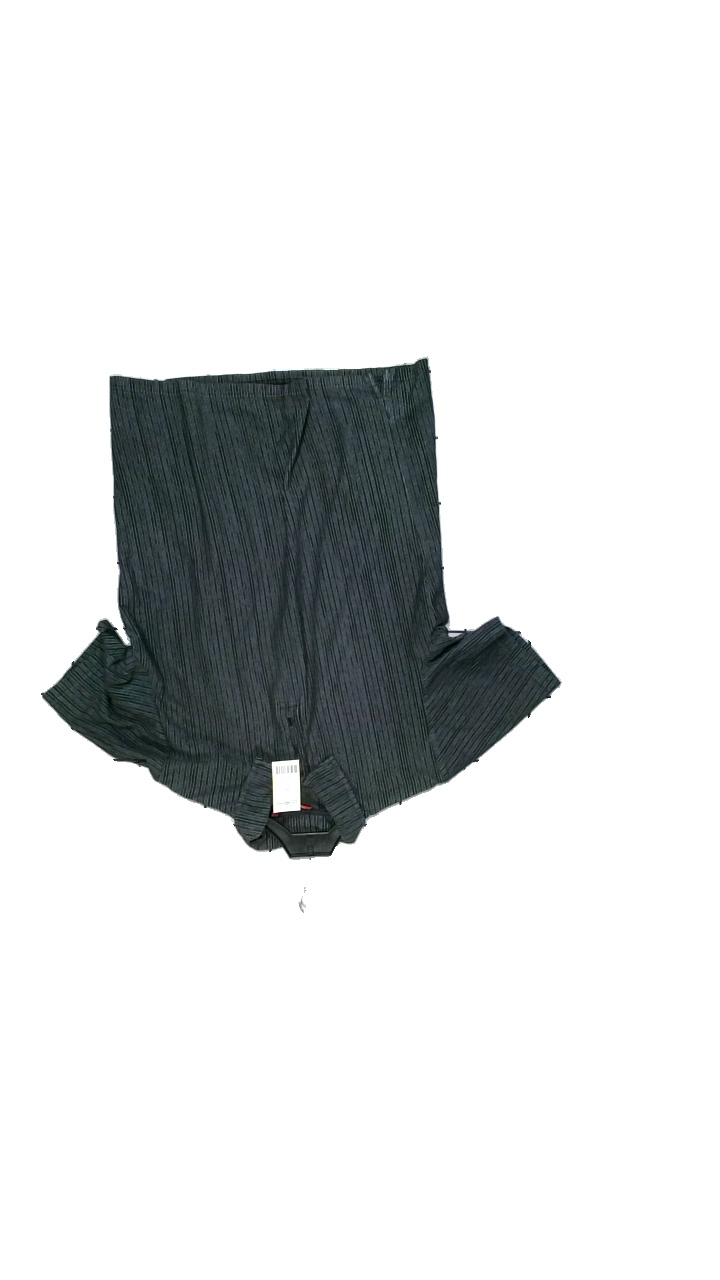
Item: Top (Men)
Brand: Redwood
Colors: Black, White
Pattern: Striped
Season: Summer
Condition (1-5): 2
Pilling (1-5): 2
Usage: Reuse
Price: <50